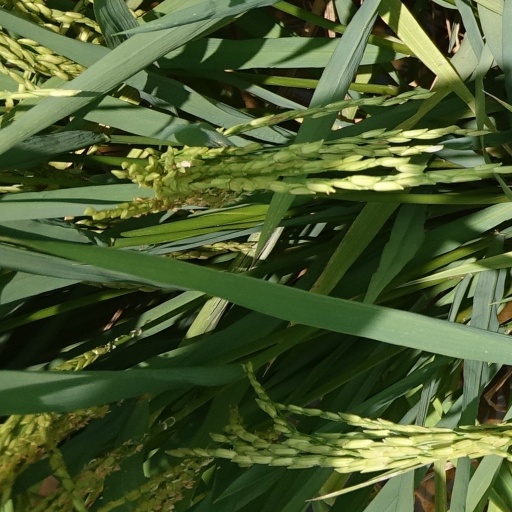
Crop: rice